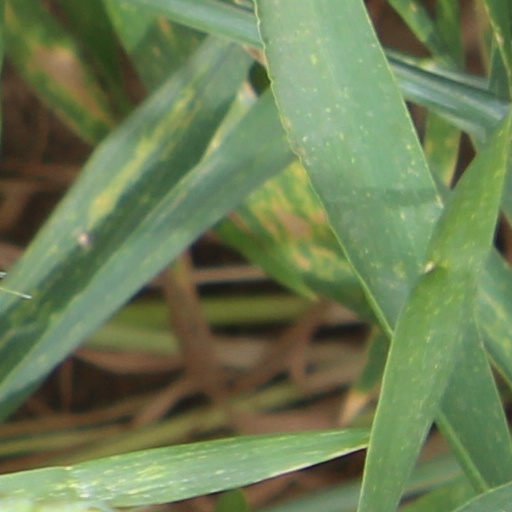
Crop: wheat